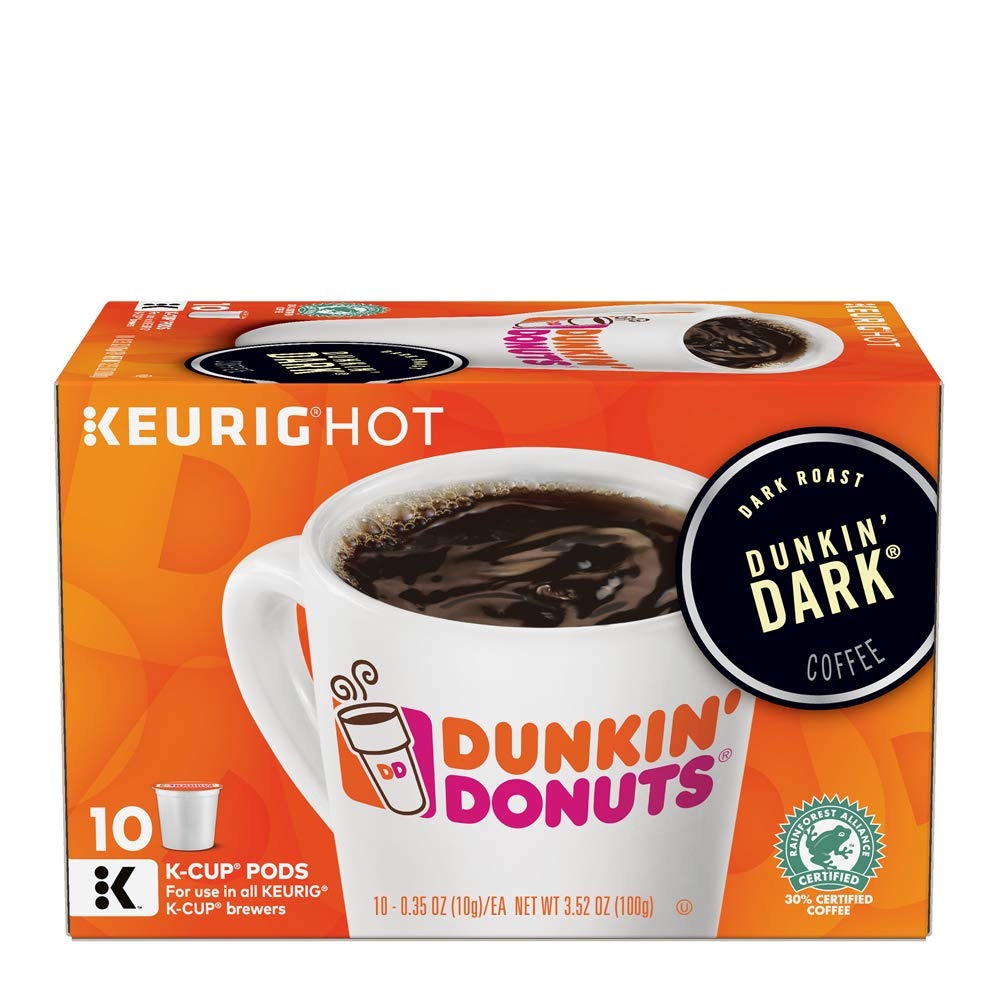
Item Name: Dunkin' Donuts Dunkin' Dark K-Cup Pods, Dark Roast, For Keurig Brewers, 10 Count
Bullet Point 1: Package includes at least 10 Keurig K-Cup Pods of Dunkin' Dark Coffee
Bullet Point 2: Bold, rich taste with the signature smoothness of Dunkin' Donuts coffee
Bullet Point 3: Dark Roast, caffeinated and Orthodox Union Kosher
Bullet Point 4: Made with 30% Rainforest Alliance Coffee
Bullet Point 5: Compatible with all Keurig K-Cup Pod brewers (including 2.0)
Value: 10.0
Unit: Count

Price: 12.59